What's past is prologue

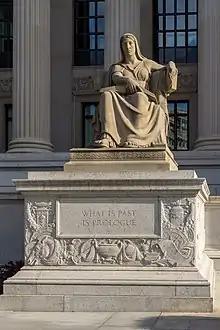
"What is past is prologue", inscribed on "Present" (1935, Robert Aitken) located on the northeast corner of the National Archives Building in Washington, DC

"What's past is prologue" is a quotation of William Shakespeare from his play "The Tempest". In contemporary use, the phrase stands for the idea that history sets the context for the present. The quotation is engraved on the National Archives Building in Washington, DC, and is commonly used by the military when discussing the similarities between war throughout history.